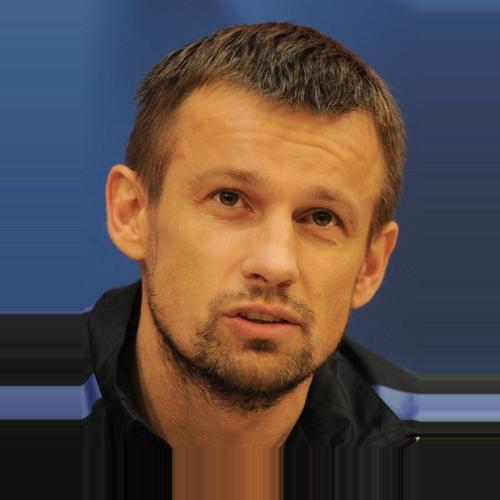
Age: 34